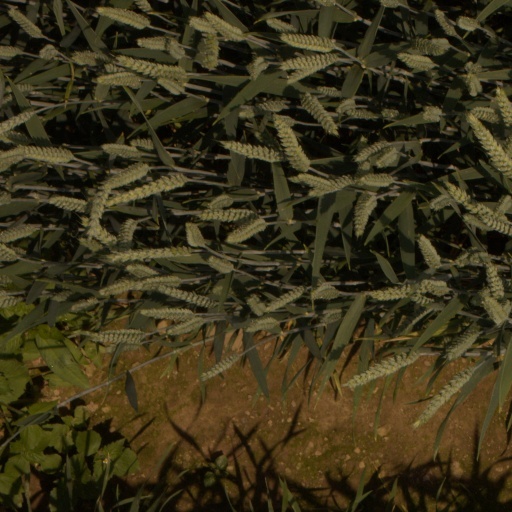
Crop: wheat